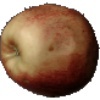
Label: Apple Red 3